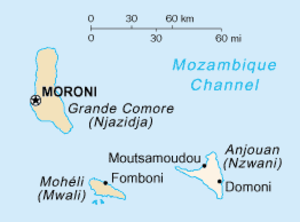
L'invasion d'Anjouan de 2008, également connue sous le nom de code opération Démocratie aux Comores, est un assaut amphibie militaire qui eut lieu le 25 mars 2008 sur l'île d'Anjouan. L'assaut est mené par les Comores avec le soutien de l'Union africaine, du Soudan, de la Tanzanie et du Sénégal, ainsi que l'appui logistique de la Libye et de la France.